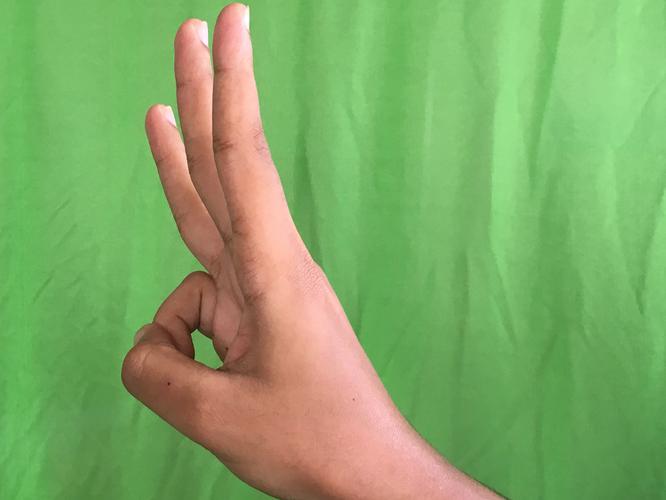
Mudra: Trishulam
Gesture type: single_hand